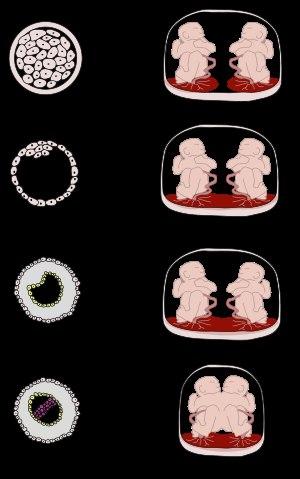
Les jumeaux monozygotes sont des jumeaux qui proviennent de la division d'un œuf fécondé unique. Ils sont issu du même ovule et du même spermatozoïde et possèdent une information génétique identique.
Une grossesse est une grossesse gémellaire lorsque il y a 2 fœtus dans la cavité utérine.